Duchy of Legnica

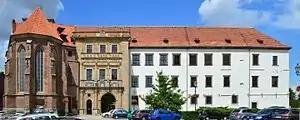
Brzeg Castle

Frederick's son Frederick II, Duke from 1499, again inherited the Duchy of Brzeg in 1520. The Protestant Reformation was introduced in the duchy as early as 1522, decisively promoted by the theologians Caspar Schwenckfeld and Valentin Krautwald, and the population quickly turned Lutheran. This led to conflict when, after the death of the Bohemian King Louis II at the Battle of Mohács in 1526, the Lands of the Bohemian Crown including the Legnica fief were incorporated into the Habsburg monarchy of the Catholic king Ferdinand. In turn, Duke Frederick II signed an inheritance pact with the Hohenzollern elector Joachim II Hector of Brandenburg, a cousin of his second wife Sophia. However, King Ferdinand I, rejecting any Hohenzollern influence within the Habsburg lands, declared the agreement null and void.